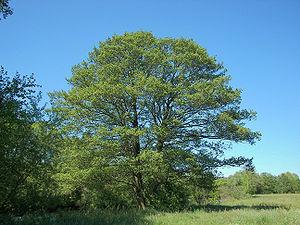
L’aulne glutineux, l’aulne noir, l’aulne poisseux, est un arbre feuillu de la famille des bétulacées, très présent dans la flore indigène de l'Europe. Il est parfois appelé vergne ou verne.